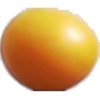
Label: Cherry Wax Yellow 1